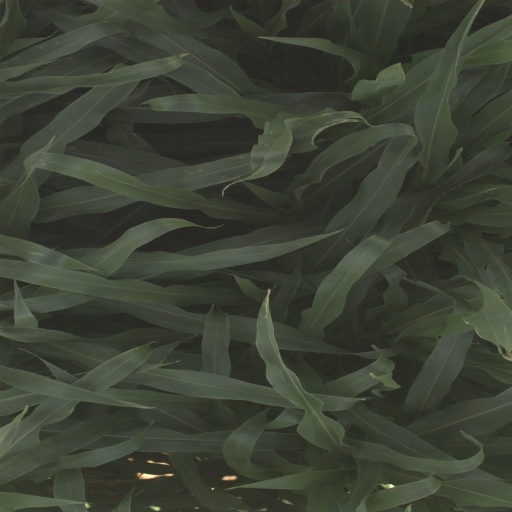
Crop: sorghum